Lasithi Plateau

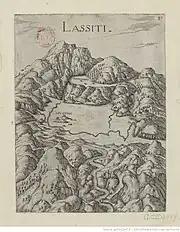
Lasithi Plateau by Marco Boschini, 1651

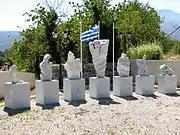
Monument in Kroustalenia commemorating the destruction of Lasithi by Ottoman and Egyptian forces in May 1867.

The fertile soil of the plateau, due to alluvial run-off from melting snow, has attracted inhabitants since Neolithic times (6000 BC). Minoans and Dorians followed and the plateau has been continuously inhabited since then, except a period that started in 1293 and lasted for over two centuries during the Venetian occupation of Crete. During that time and due to frequent rebellions and strong resistance, villages were demolished, cultivation prohibited, and natives were forced to leave and forbidden to return under penalty of death. A Venetian manuscript of the thirteenth century describes the troublesome plateau of Lasithi as "spina nel cuore (di Venezia)" - a thorn in the heart of Venice.